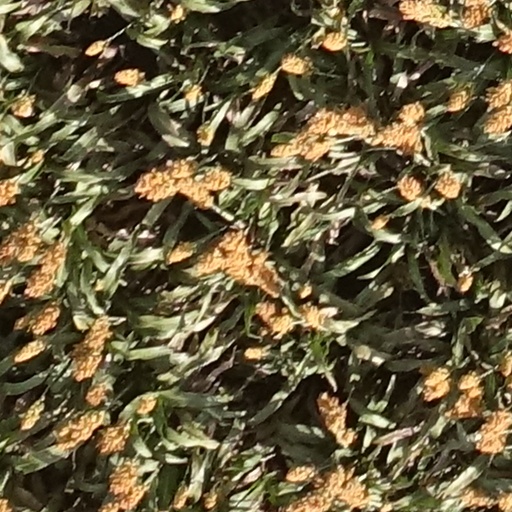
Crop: sorghum